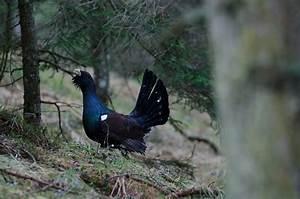
chicken